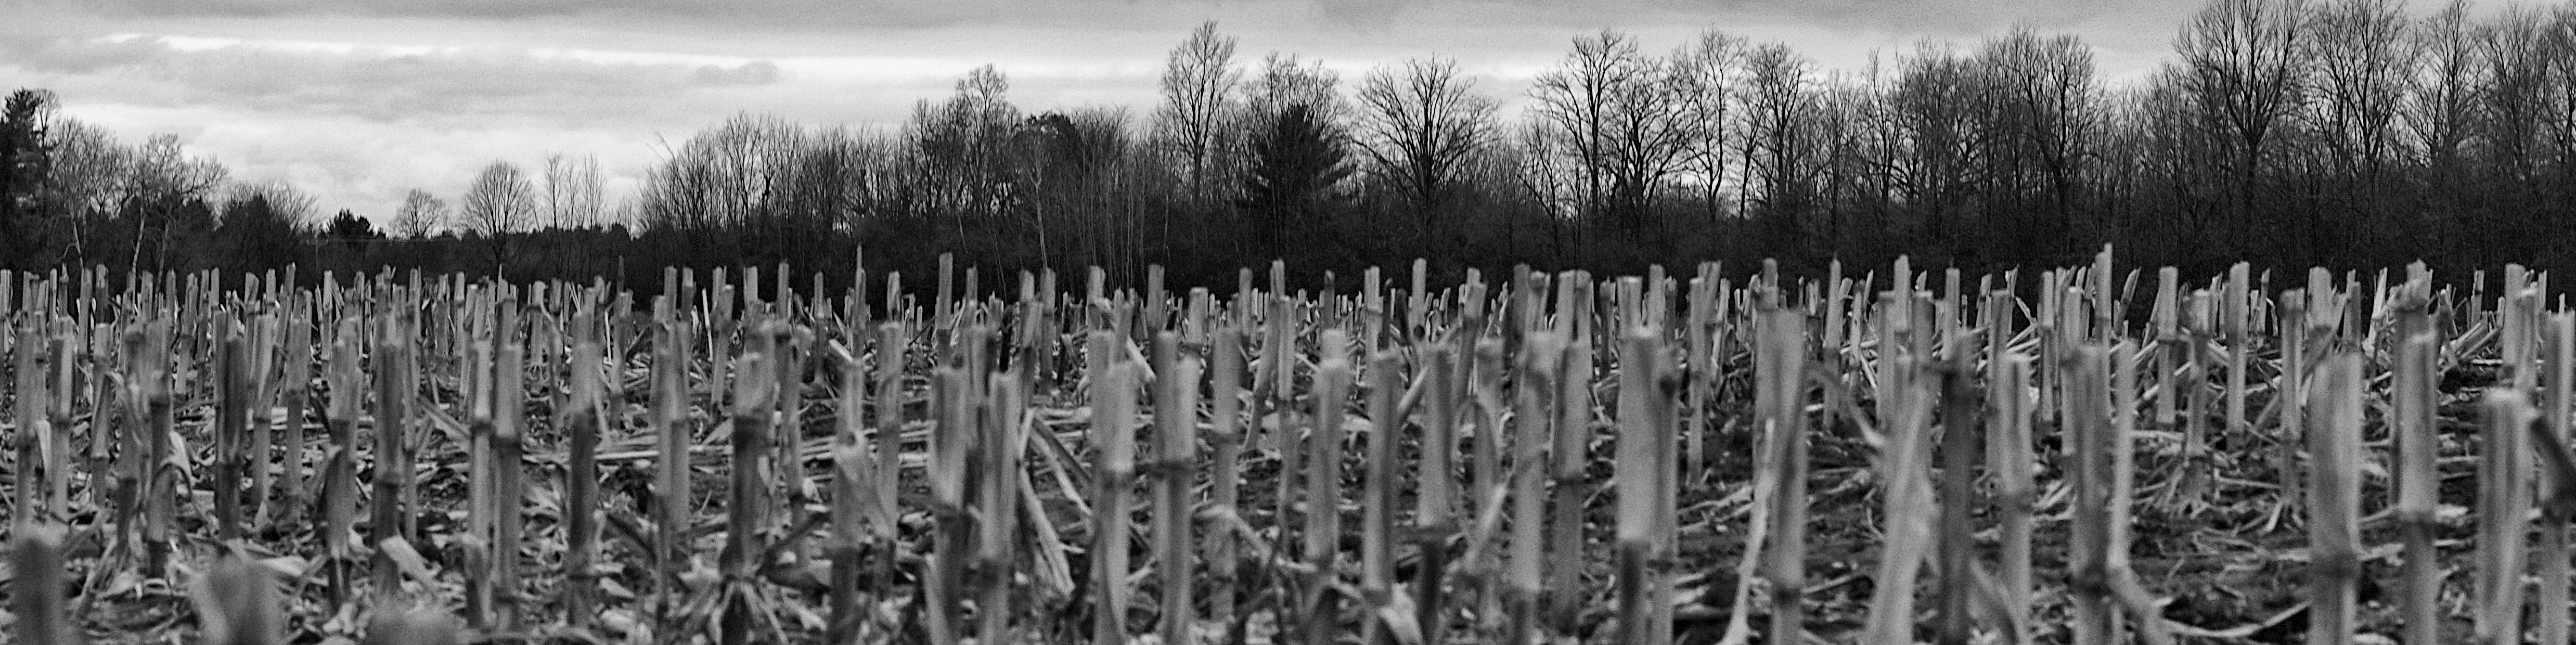
tree, grass, black and white, plant, field, prairie, frost, corn, monochrome, bw, wetland, habitat, ecosystem, monochrome photography, grass family, phragmites